Ladoo (film)

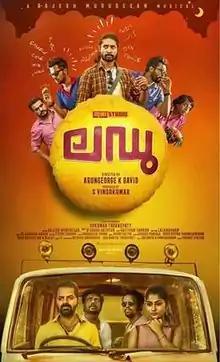
Poster

Ladoo is a 2018 Indian Malayalam-language romantic comedy film directed by debutant Arungeorge K. David, written by Sagar Sathyan and produced by S Vinod Kumar for Mini Studio. The film stars Vinay Forrt, Shabareesh Varma and Balu Varghese and newcomer Gayathri Ashok. Dileesh Pothan has supporting roles. The music is composed by Rajesh Murugesan, while Gautham Sankar is the cinematographer. Lalkrishnan S. Achuthan is the editor. The film had a theatrical release on 17 November 2018.